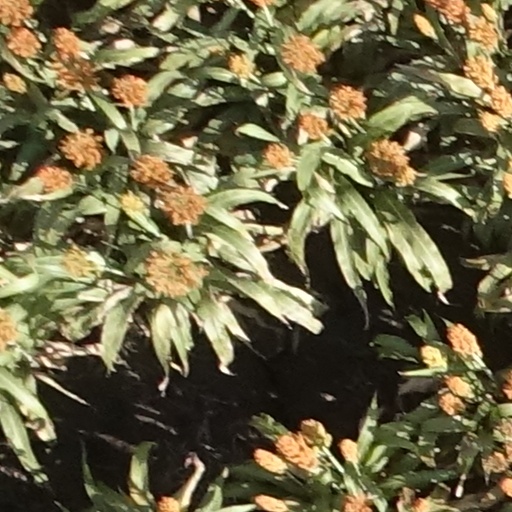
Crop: sorghum